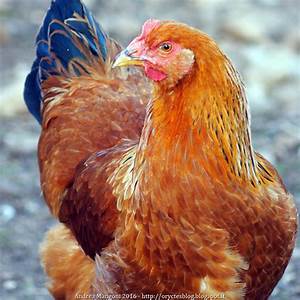
Label: chicken